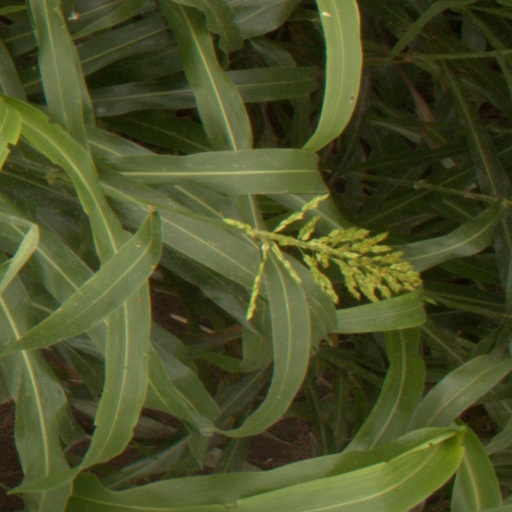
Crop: sorghum